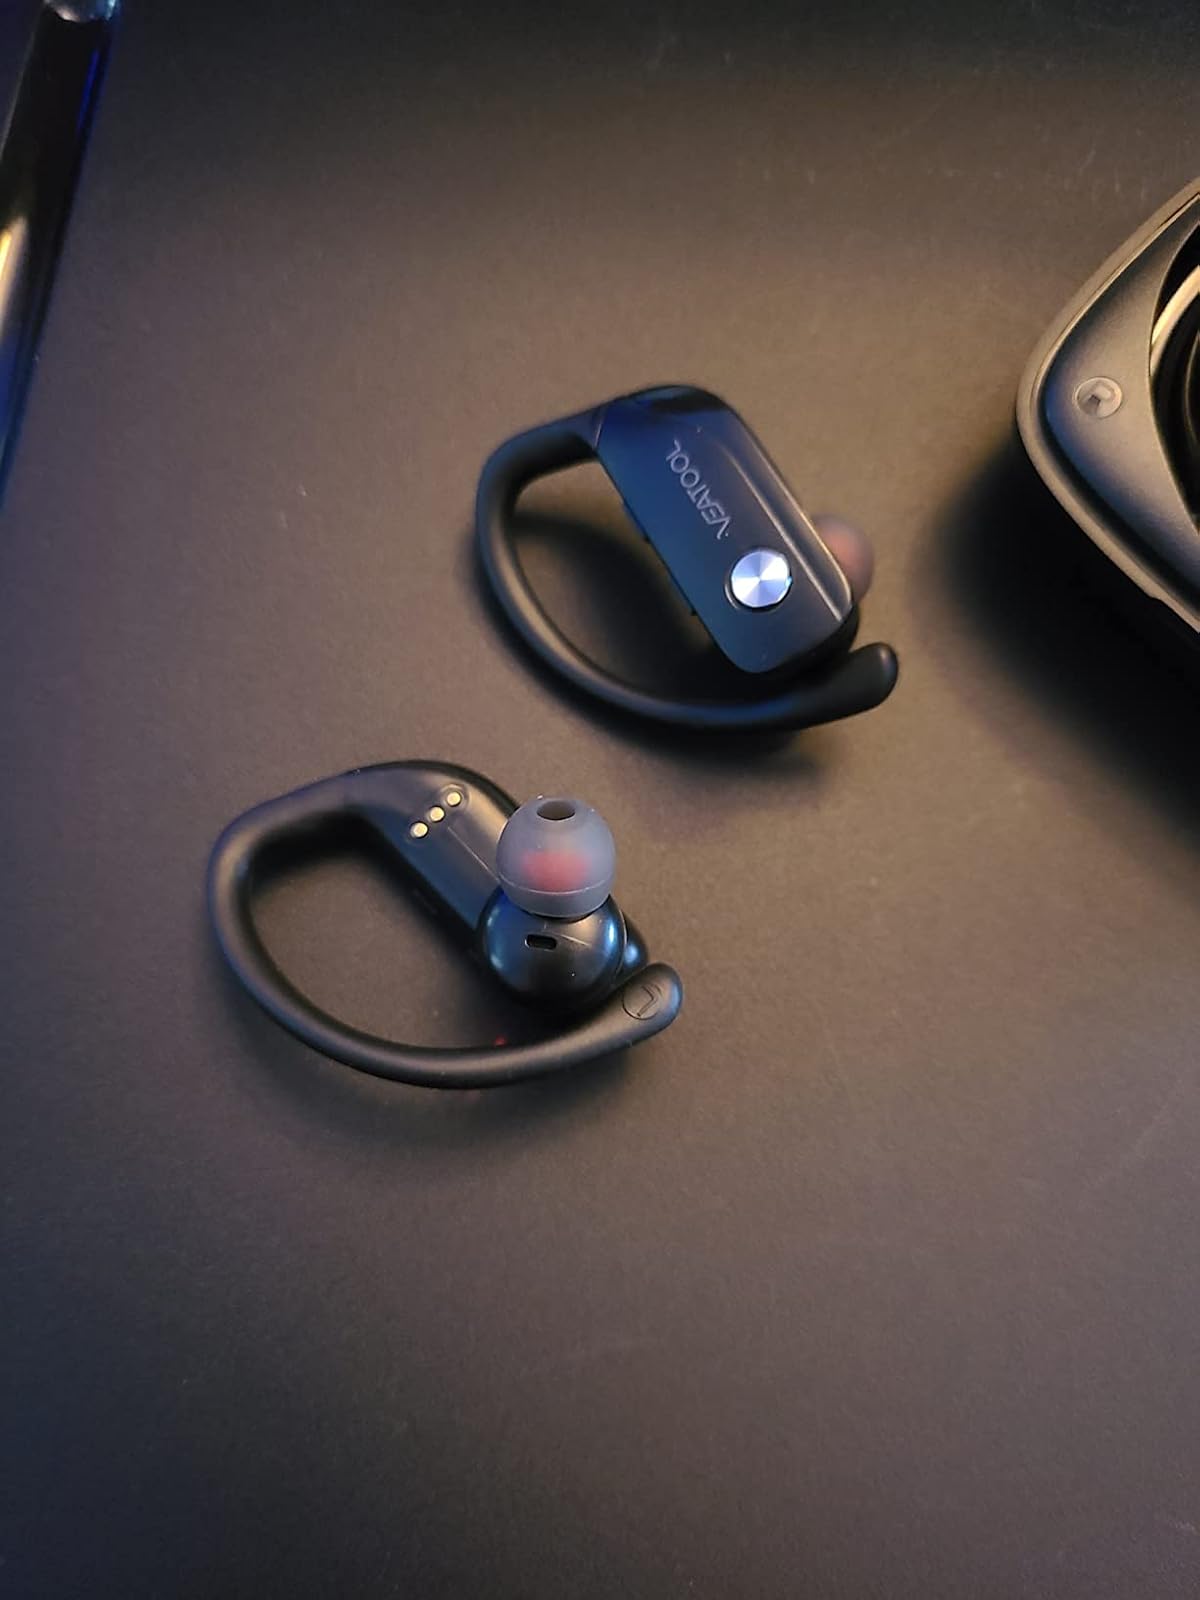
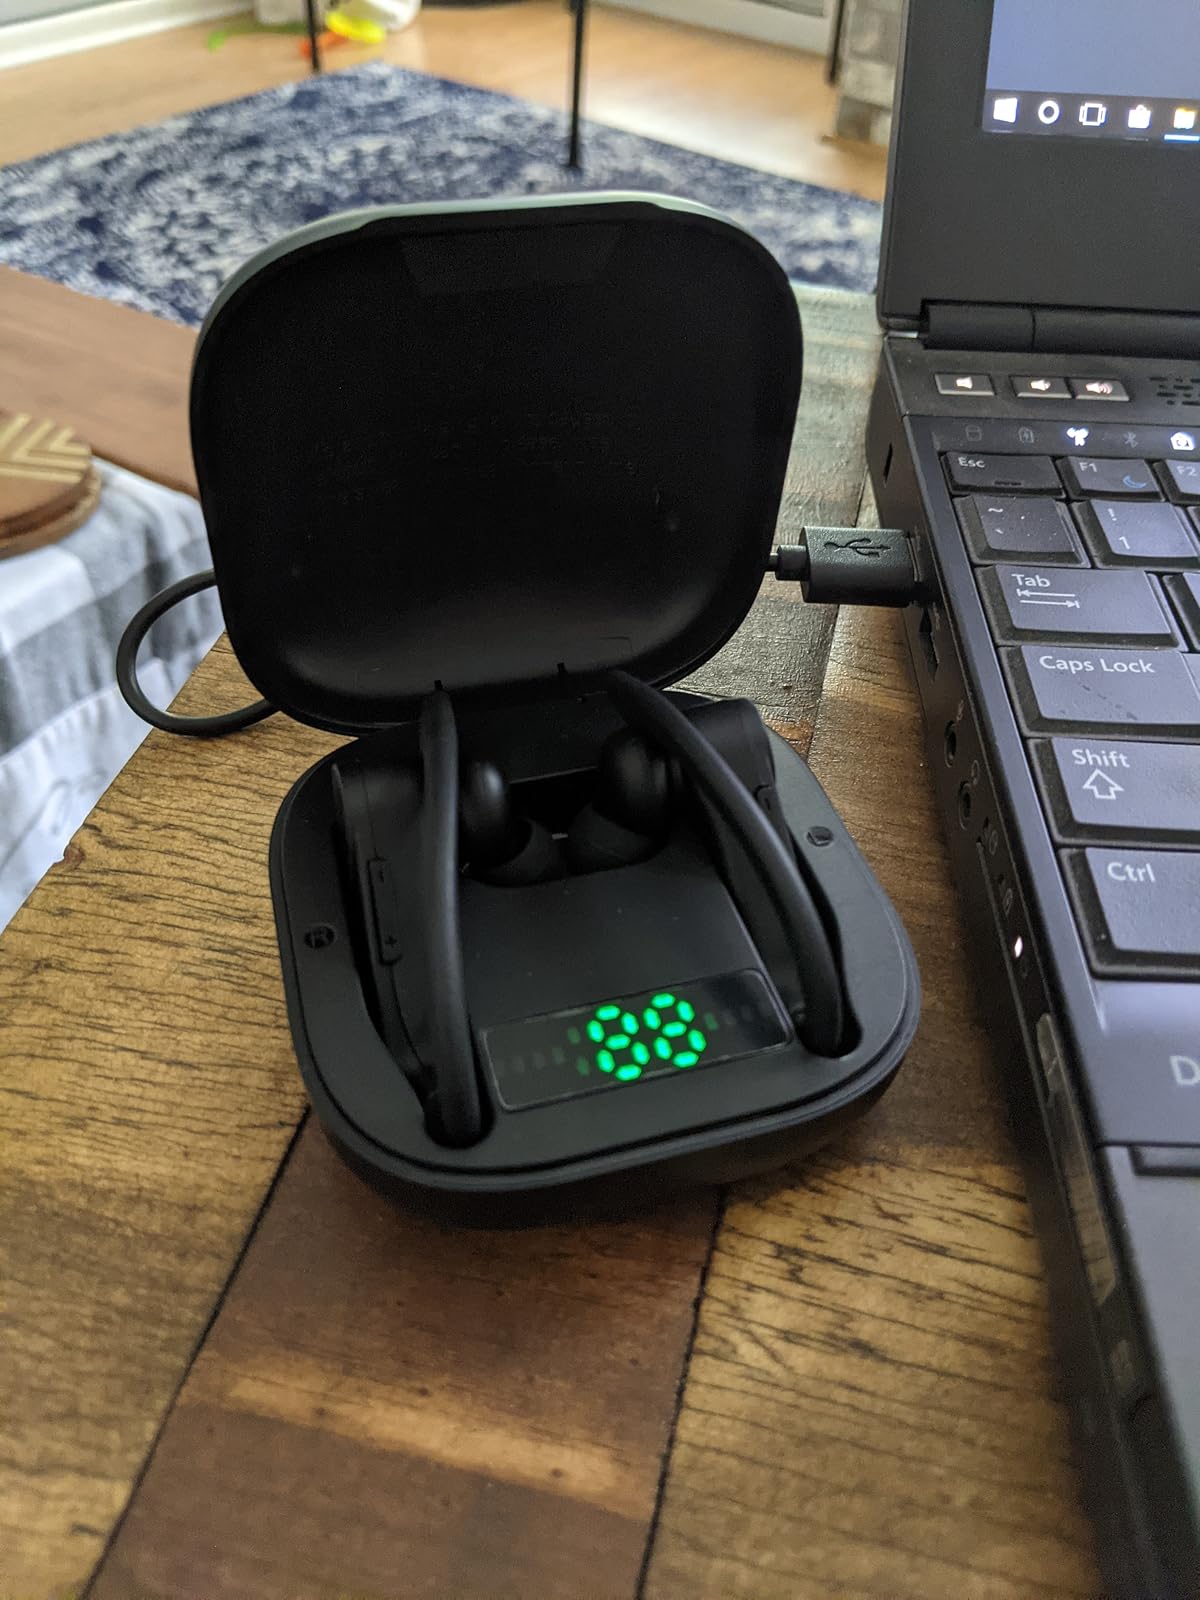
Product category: earbuds
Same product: no